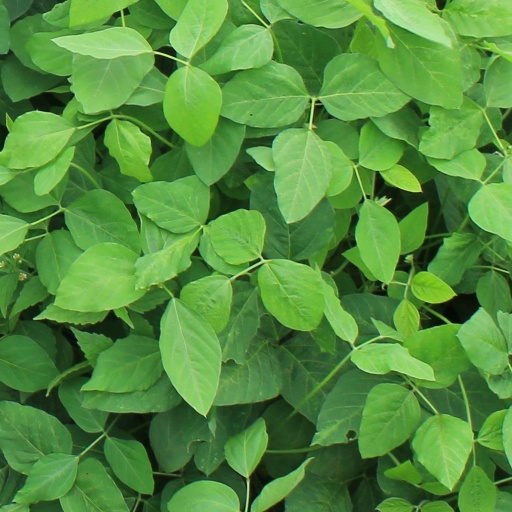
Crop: soybean